Bread of Alfacar

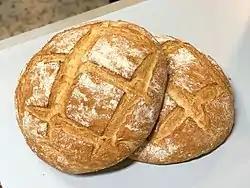
"Pan de Alfacar"

Bread of Alfacar is a Protected Geographical Indication seal that protects and identifies the baking tradition of Alfacar, a town in the province of Granada (Spain). It contains wheat flour, sourdough, yeast, salt and water from the Alfacar spring. The Alfacar bread is produced in different formats ("bollo", "rosco", "rosca" and "hogaza") from the same original dough. Its crumb is flexible, with a mild flavor, creamy white in color, with abundant and irregular pores. This bread is ideal to accompany typical dishes of the area such as "setas fritas" ('fried mushrooms'), "alimoje con bacalao" ('garlic and pepper sauce with cod') or "choto al ajillo" ('young goat stew').